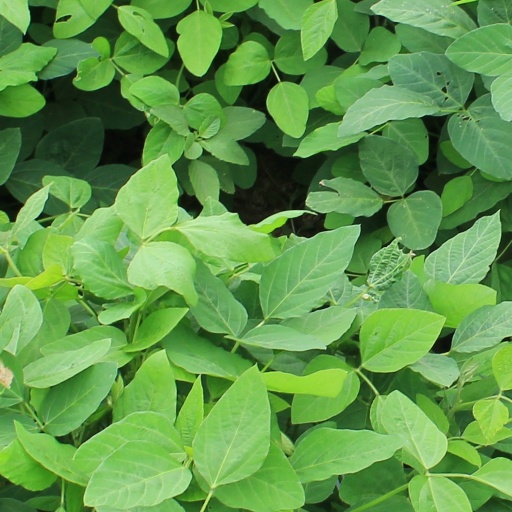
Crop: soybean